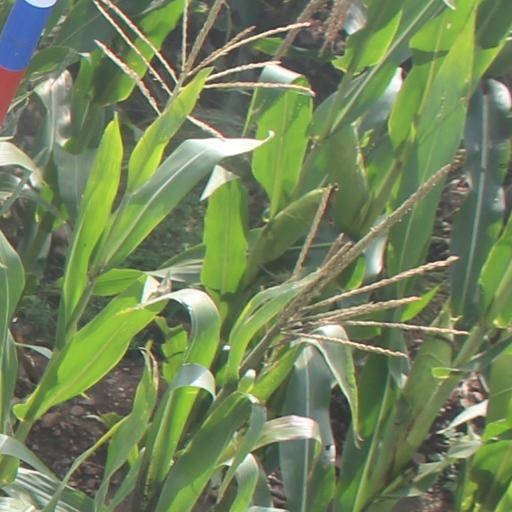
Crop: maize; corn